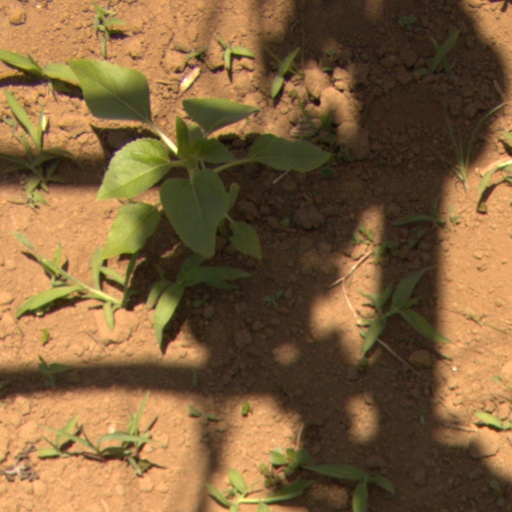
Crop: Jerusalem artichoke